Walter Denison

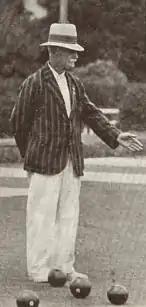
Denison in 1939

Walter Denison (10 November 1870 – 2 October 1954) was a New Zealand lawn bowls player who won a gold medal in the men's pair at the 1938 British Empire Games.